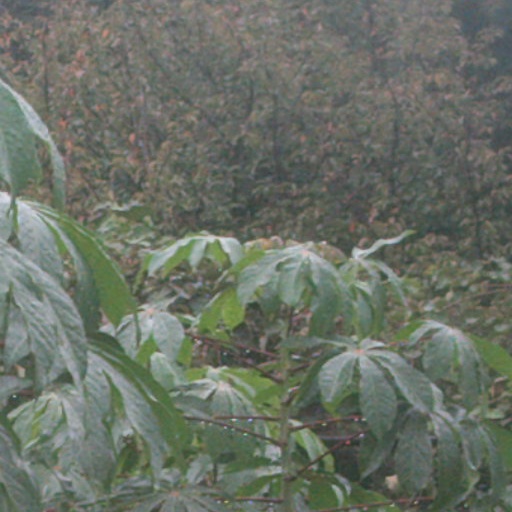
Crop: cassava